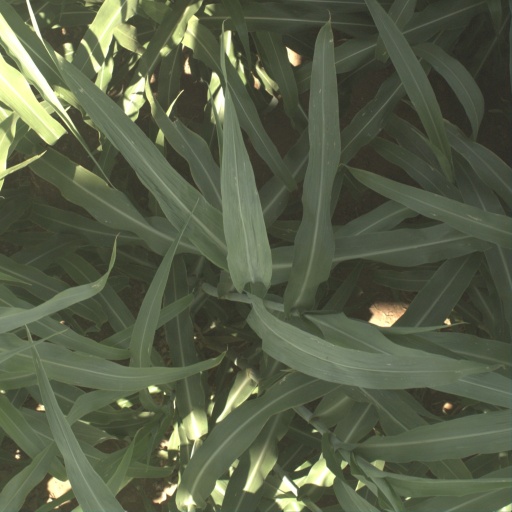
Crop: sorghum